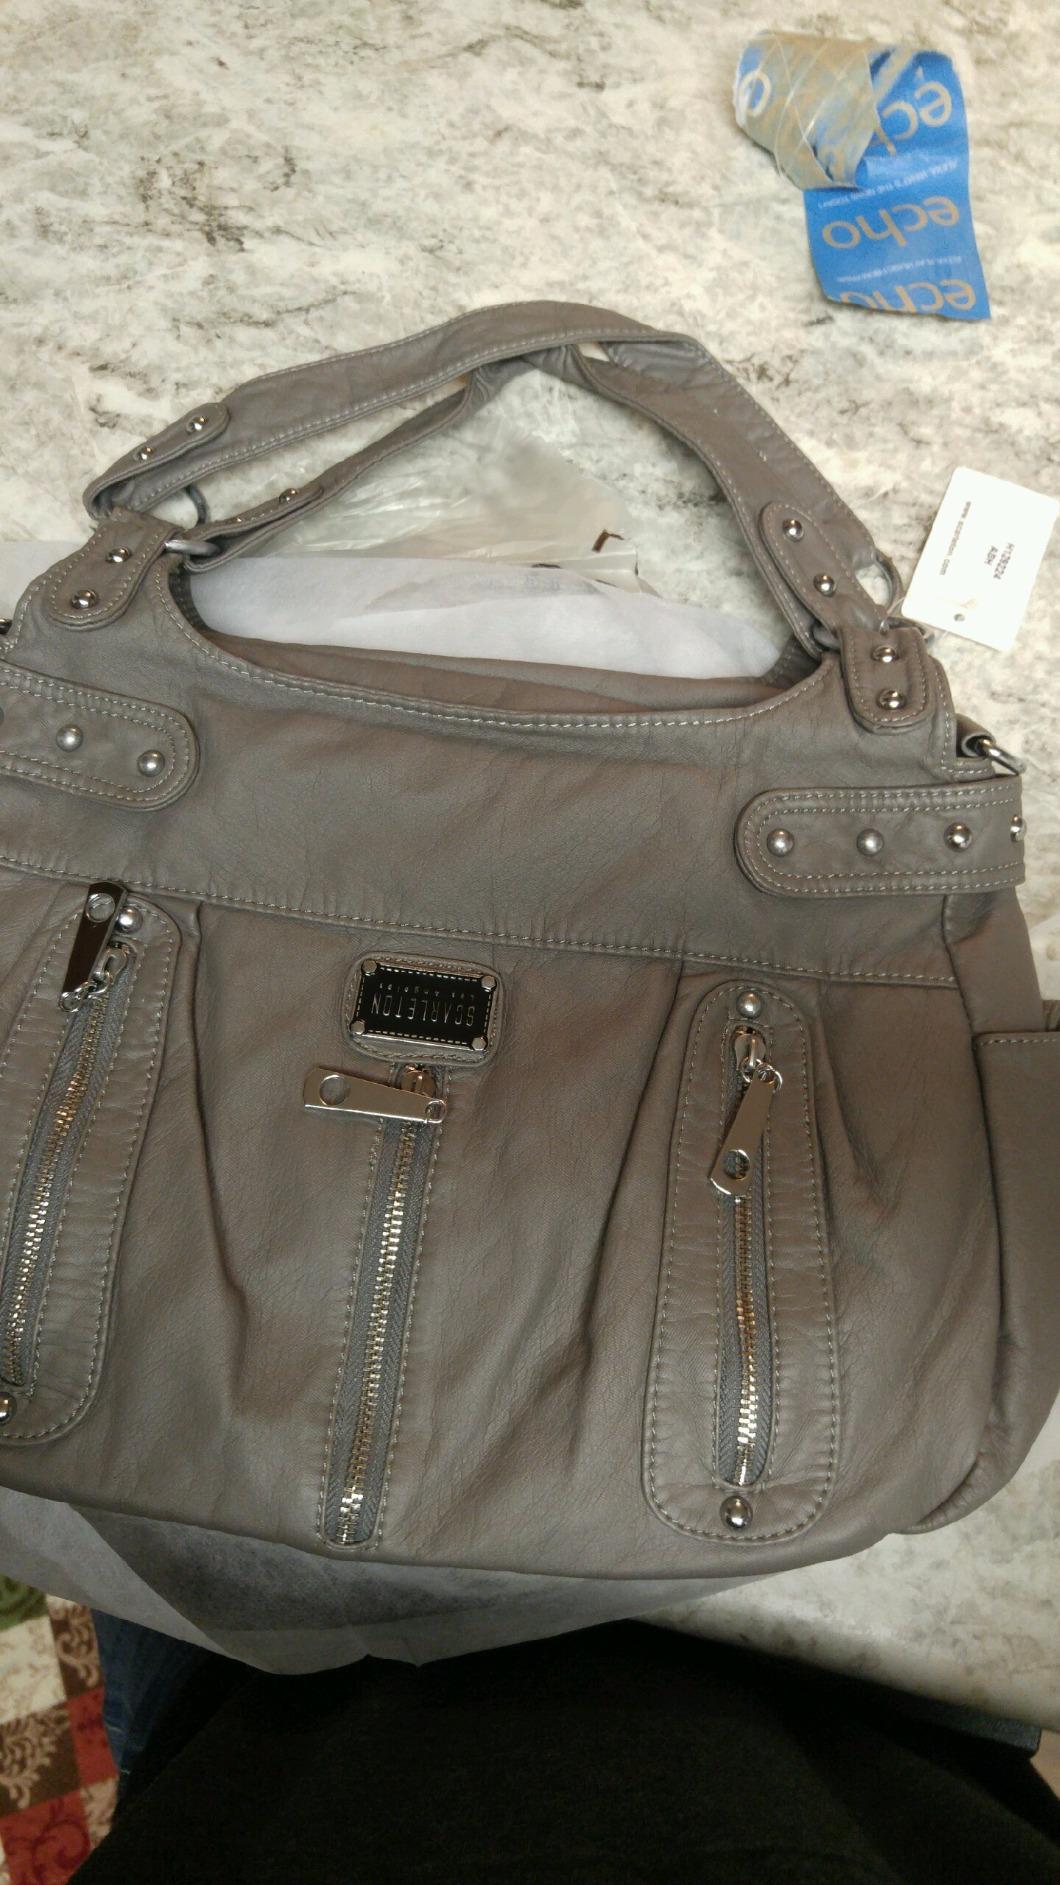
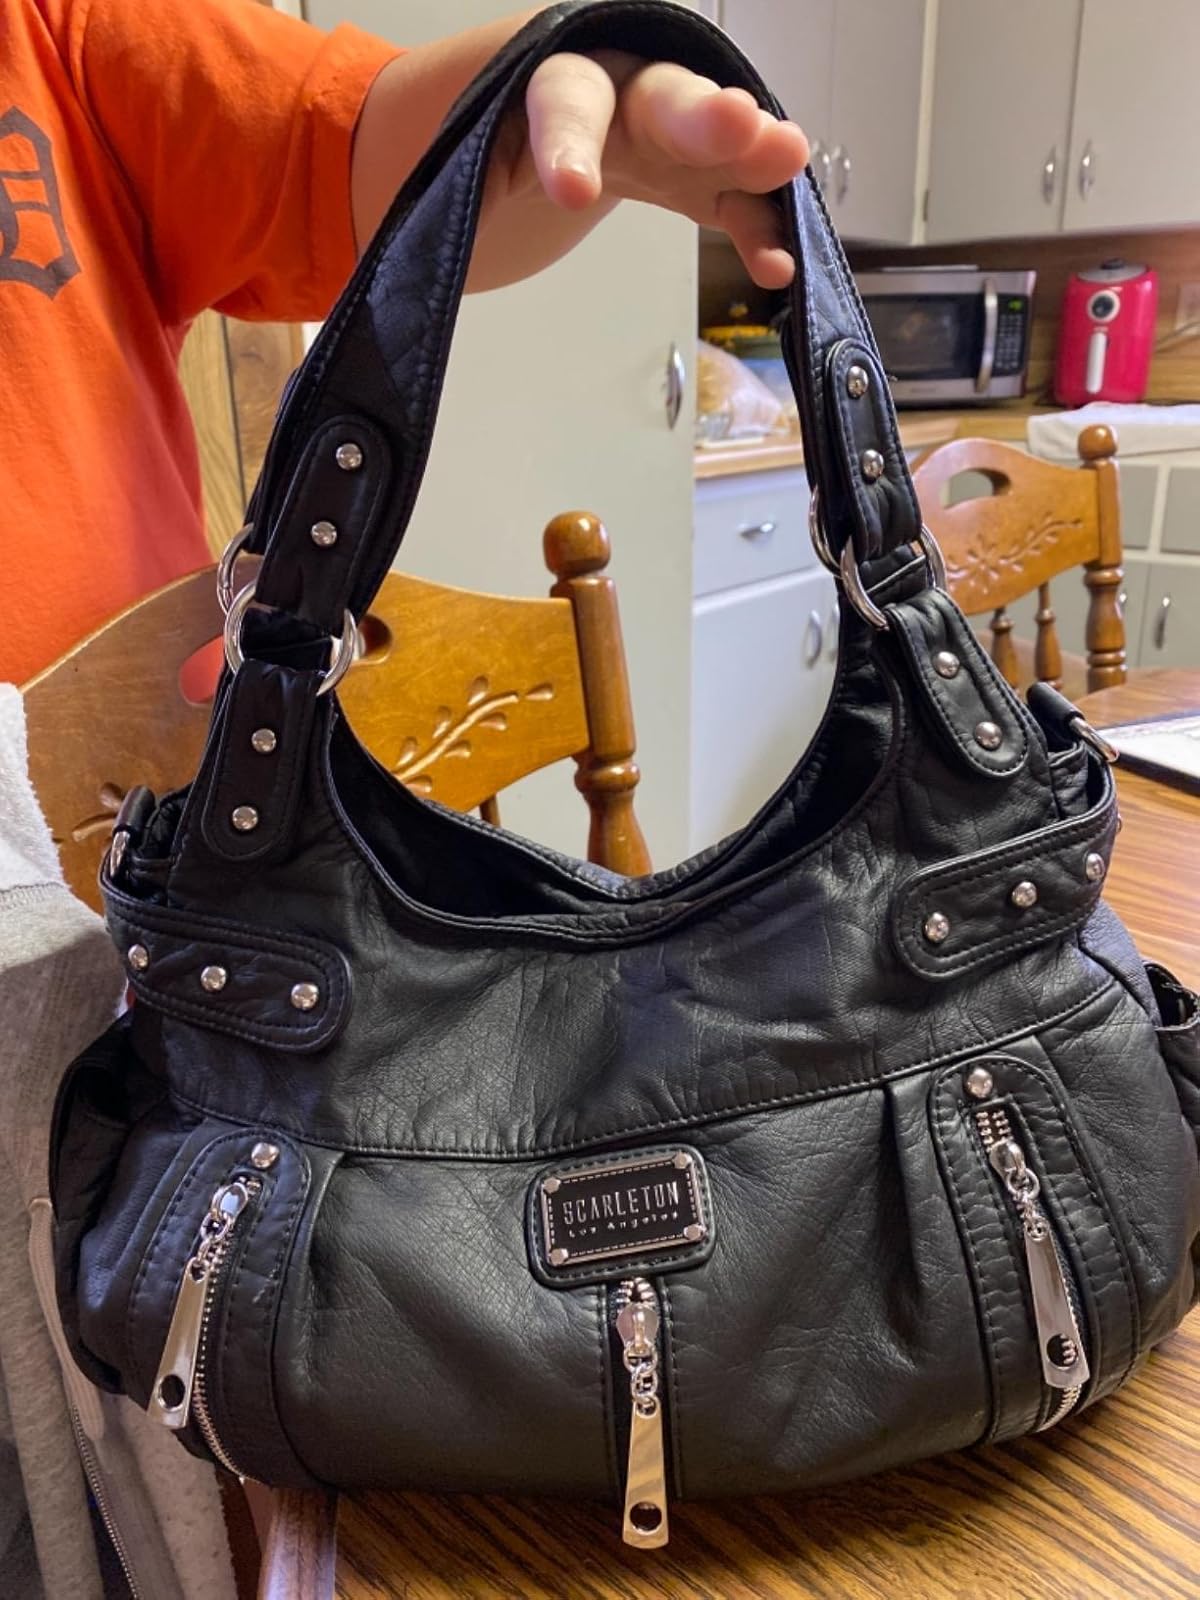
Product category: accessories_handbag
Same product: no